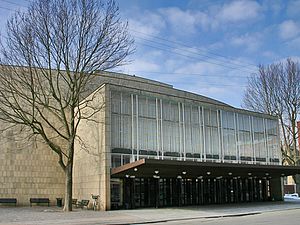
Radiohuset / Historisk baggrund / Bygningen
Koncertsalens hovedindgang ligger ud til Julius Thomsens Gade.
Radiohuset Koncertsal, Hovedindgangen på Julius Thomsens Gade.
Radiohuset er tidligere hovedkvarter for DR, og liggerpå Rosenørns Allé 22 på Frederiksberg i Frederiksberg Kommune.